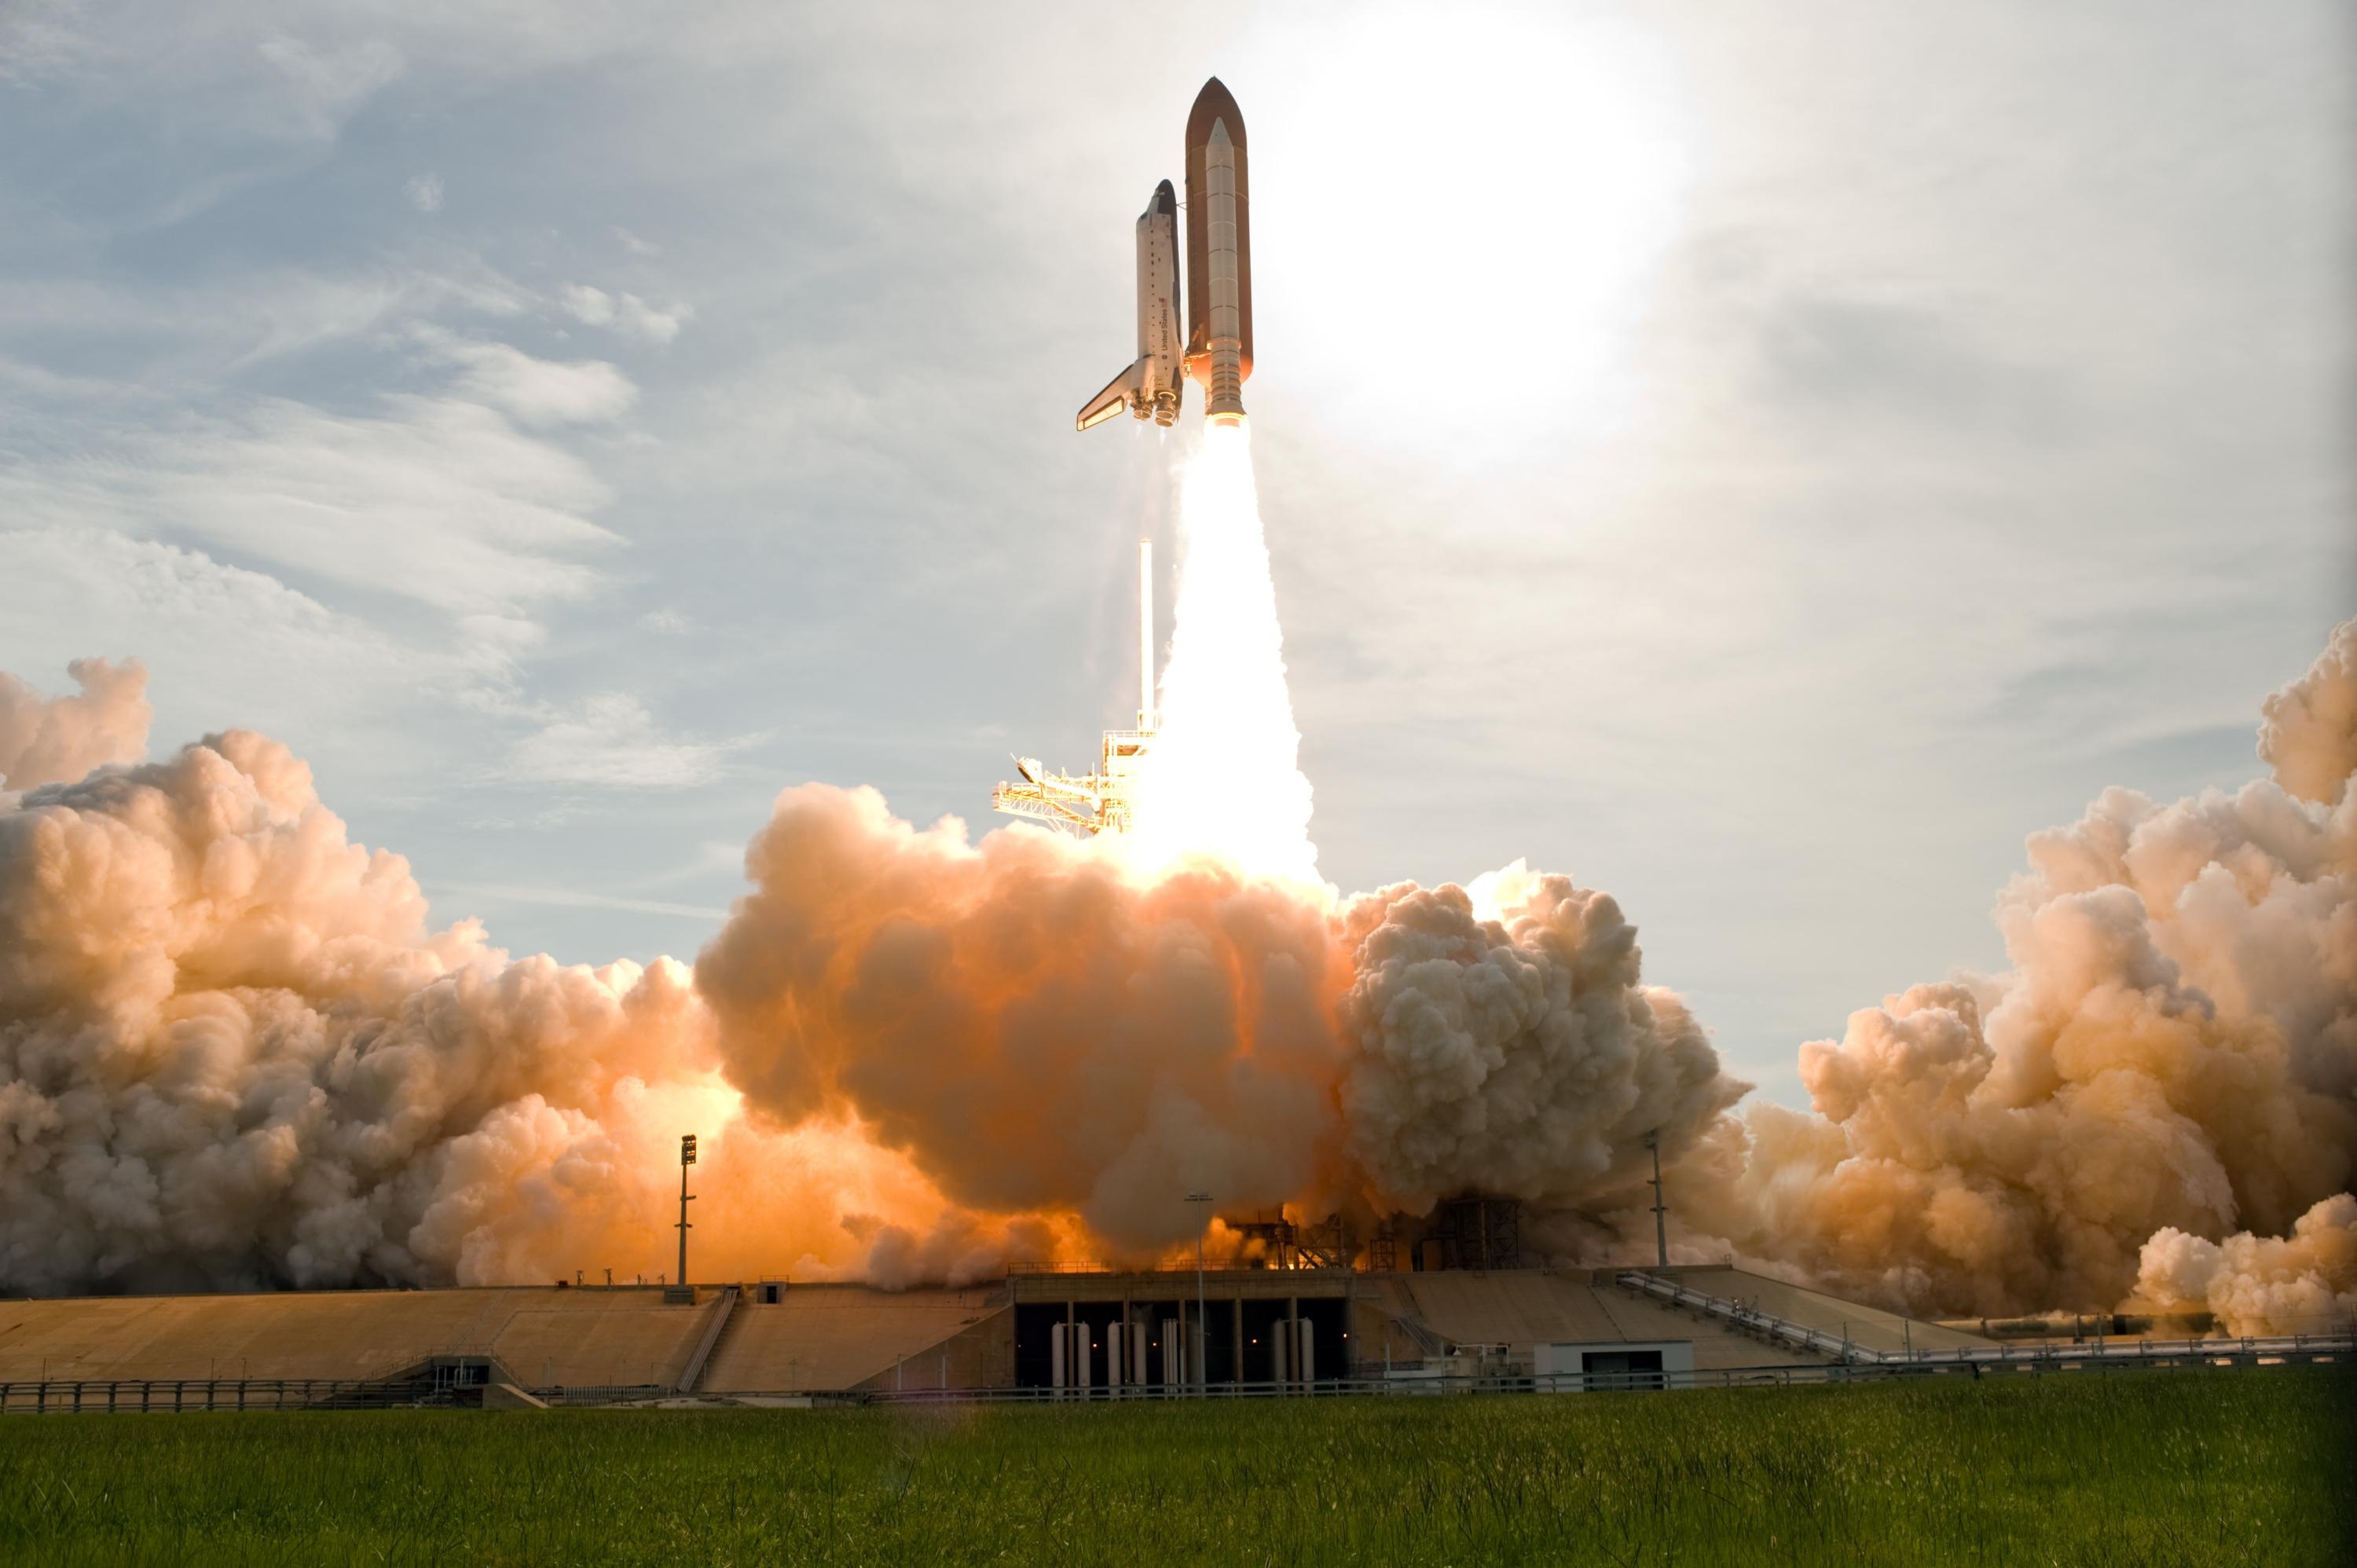
cloud, sunlight, aircraft, vehicle, rocket, astronaut, launch, spaceship, spacecraft, space shuttle, missile, lift off, atmosphere of earth, endeavour